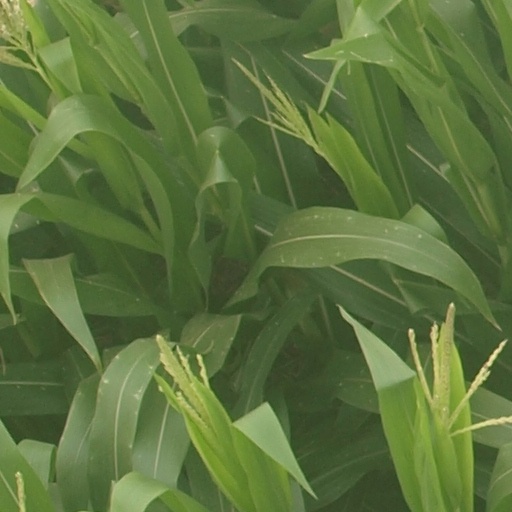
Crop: maize; corn